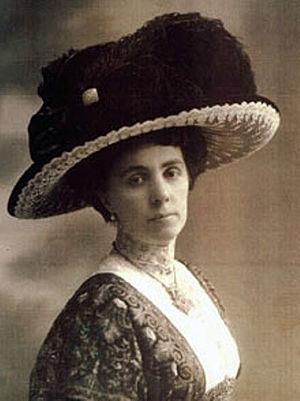
Ivana Brlić-Mažuranić est une auteur croate de contes et d'histoires pour enfants.